Haitian occupation of Santo Domingo

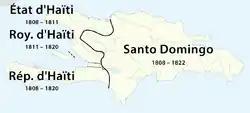
Map of Hispaniola from 1808 to 1820

Due to the political instability and volatile environment in the island, many of the wealthiest white families in Santo Domingo fled between 1795 and 1820. They settled in Venezuela, Puerto Rico, and Cuba resulting in a human capital flight. The white families who stayed on the island did not consider owning slaves due to the political crisis in the island but the few rich white elites that did, fled the colony. Many of these white families that stayed on the island settled in the Cibao region owning land. Historians state that "Santo Domingo lost most of its "best" families" at that era, specially during the slave revolts. Nevertheless, during the Dominican independence movement many whites returned back to the island to reclaim their territory.